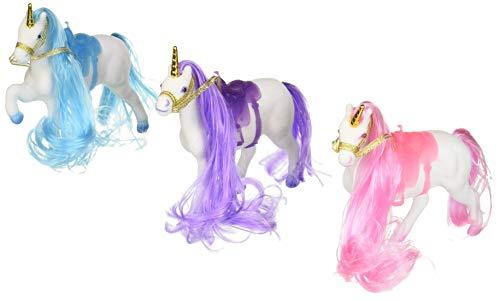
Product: Princess Club Flocked Unicorn 5” Figures 3 Piece Set w/ Saddles
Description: Includes 3 flocked unicorns per package.
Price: $11.90
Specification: ProductDimensions:5x1x3inches|ItemWeight:2.4ounces|ShippingWeight:2.4ounces(Viewshippingratesandpolicies)|ASIN:B06XPX63XN|Itemmodelnumber:ust-MX500-3..8|Manufacturerrecommendedage:5yearsandup